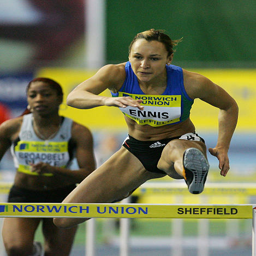
olympic athlete in action in metres hurdles heats during the championships .